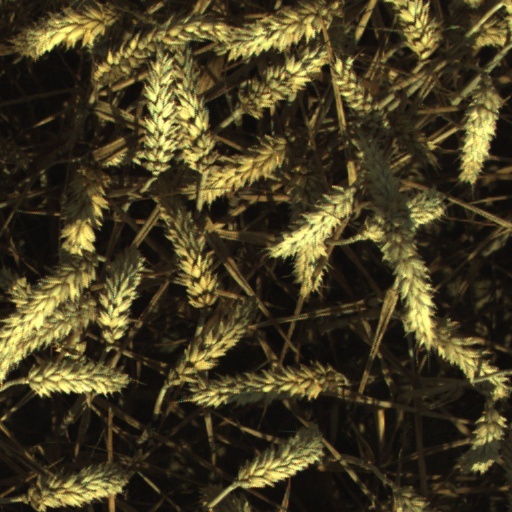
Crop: wheat